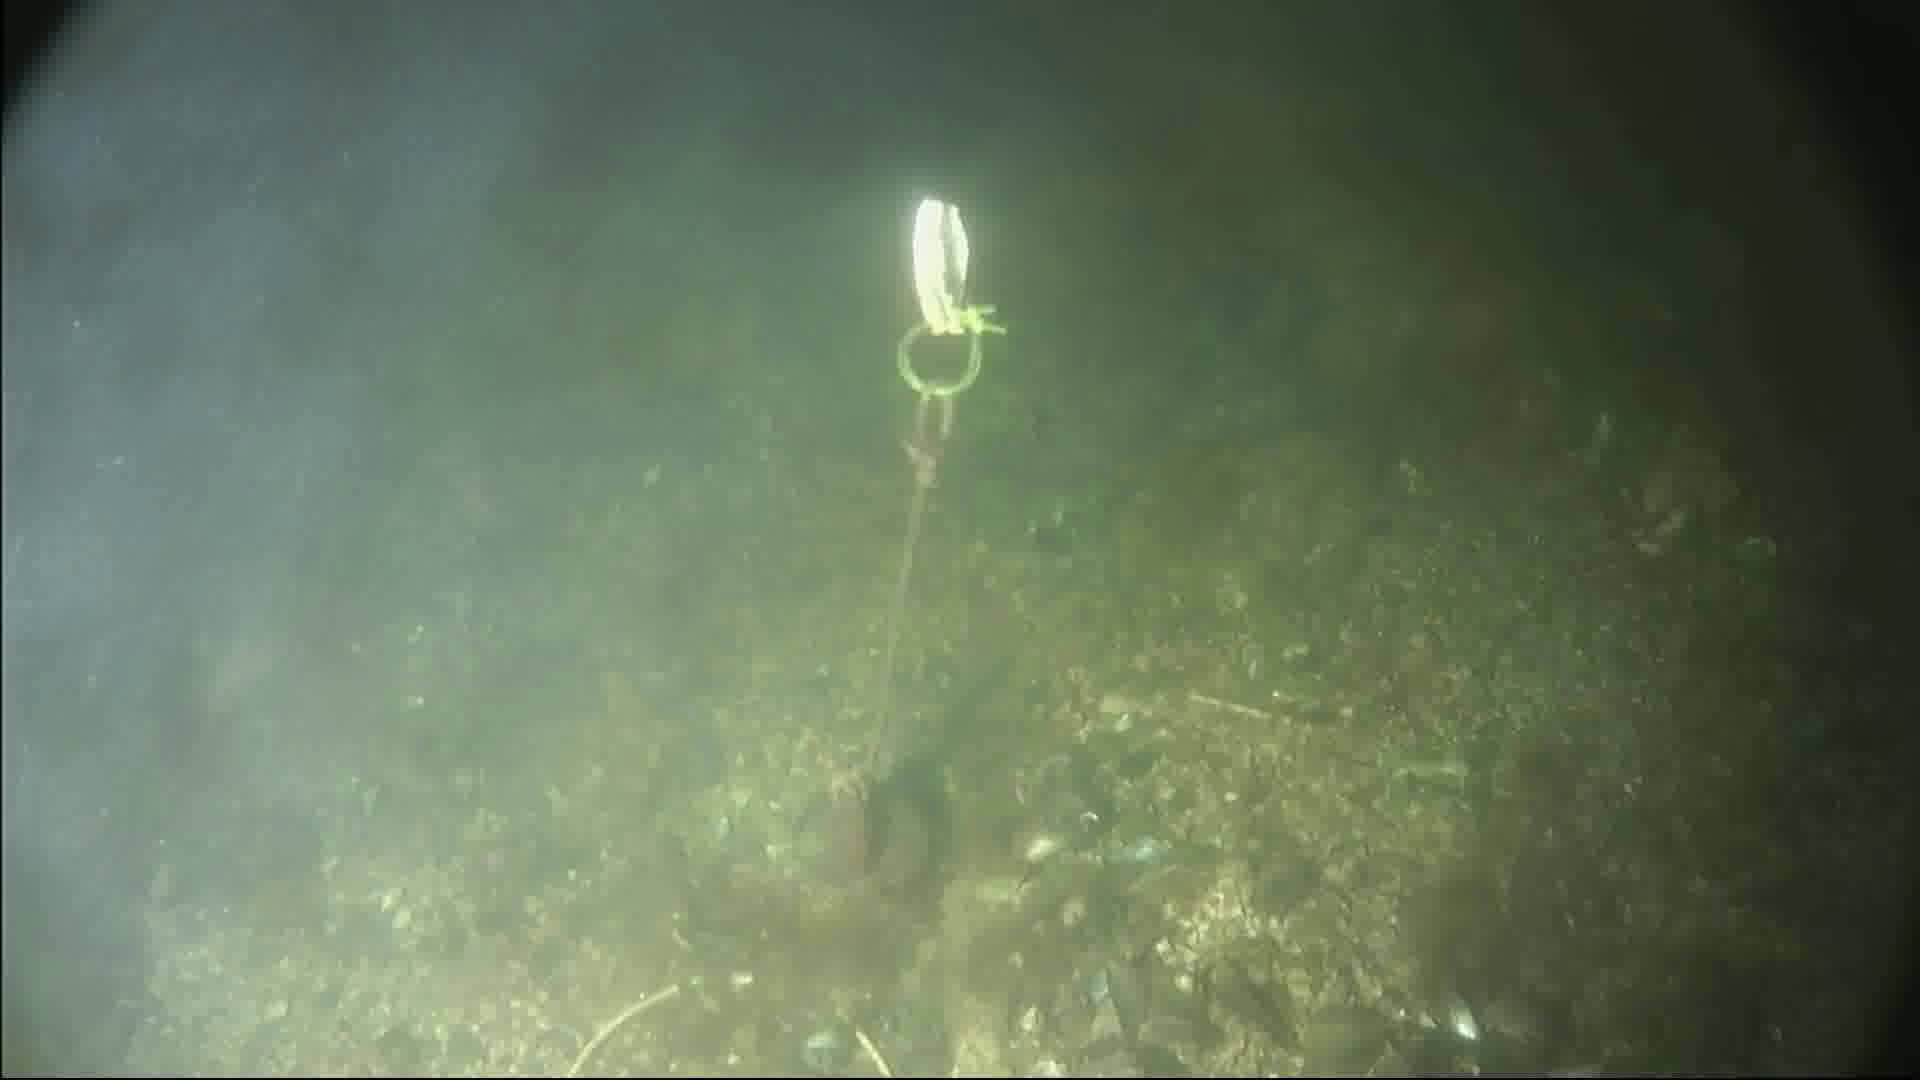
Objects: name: crab